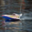
Label: ship